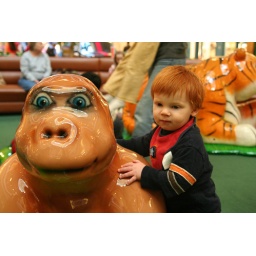
He kept going back to this gorilla over and over. It was like his home base.